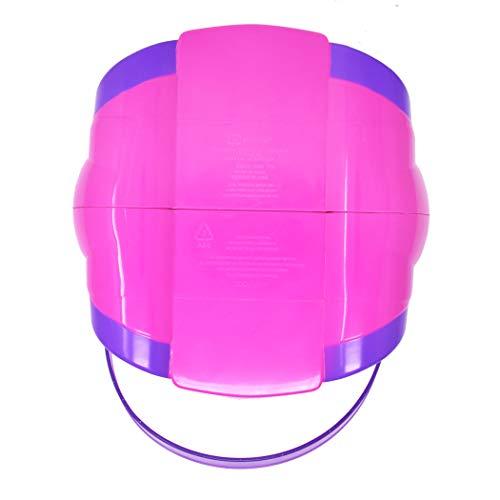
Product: Disney Princess! – Character Bucket – Children’s Candy and Storage Bucket
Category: Toys & Games | Party Supplies | Party Favors
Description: Use to store individually wrapped treats, toys, and accessories.
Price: $12.99
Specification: ProductDimensions:8x8x5.2inches|ItemWeight:12.3ounces|ShippingWeight:12.3ounces(Viewshippingratesandpolicies)|ASIN:B0096MNXKM|Itemmodelnumber:DisneyPrincess|Manufacturerrecommendedage:36months-15years